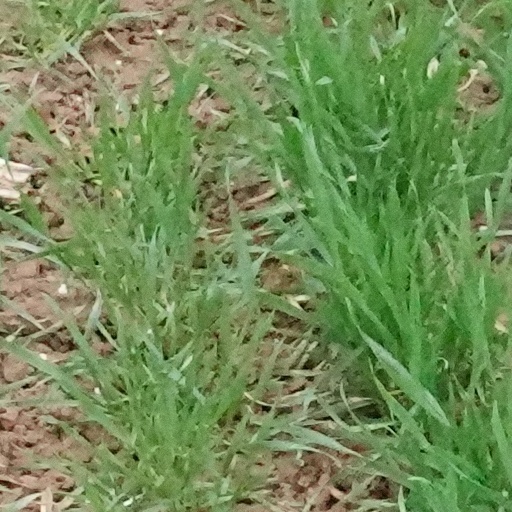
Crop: wheat